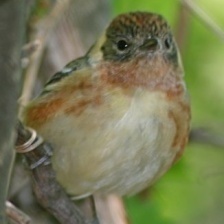
Species: BAY-BREASTED WARBLER
Scientific name: SETOPHAGA CASTANEA